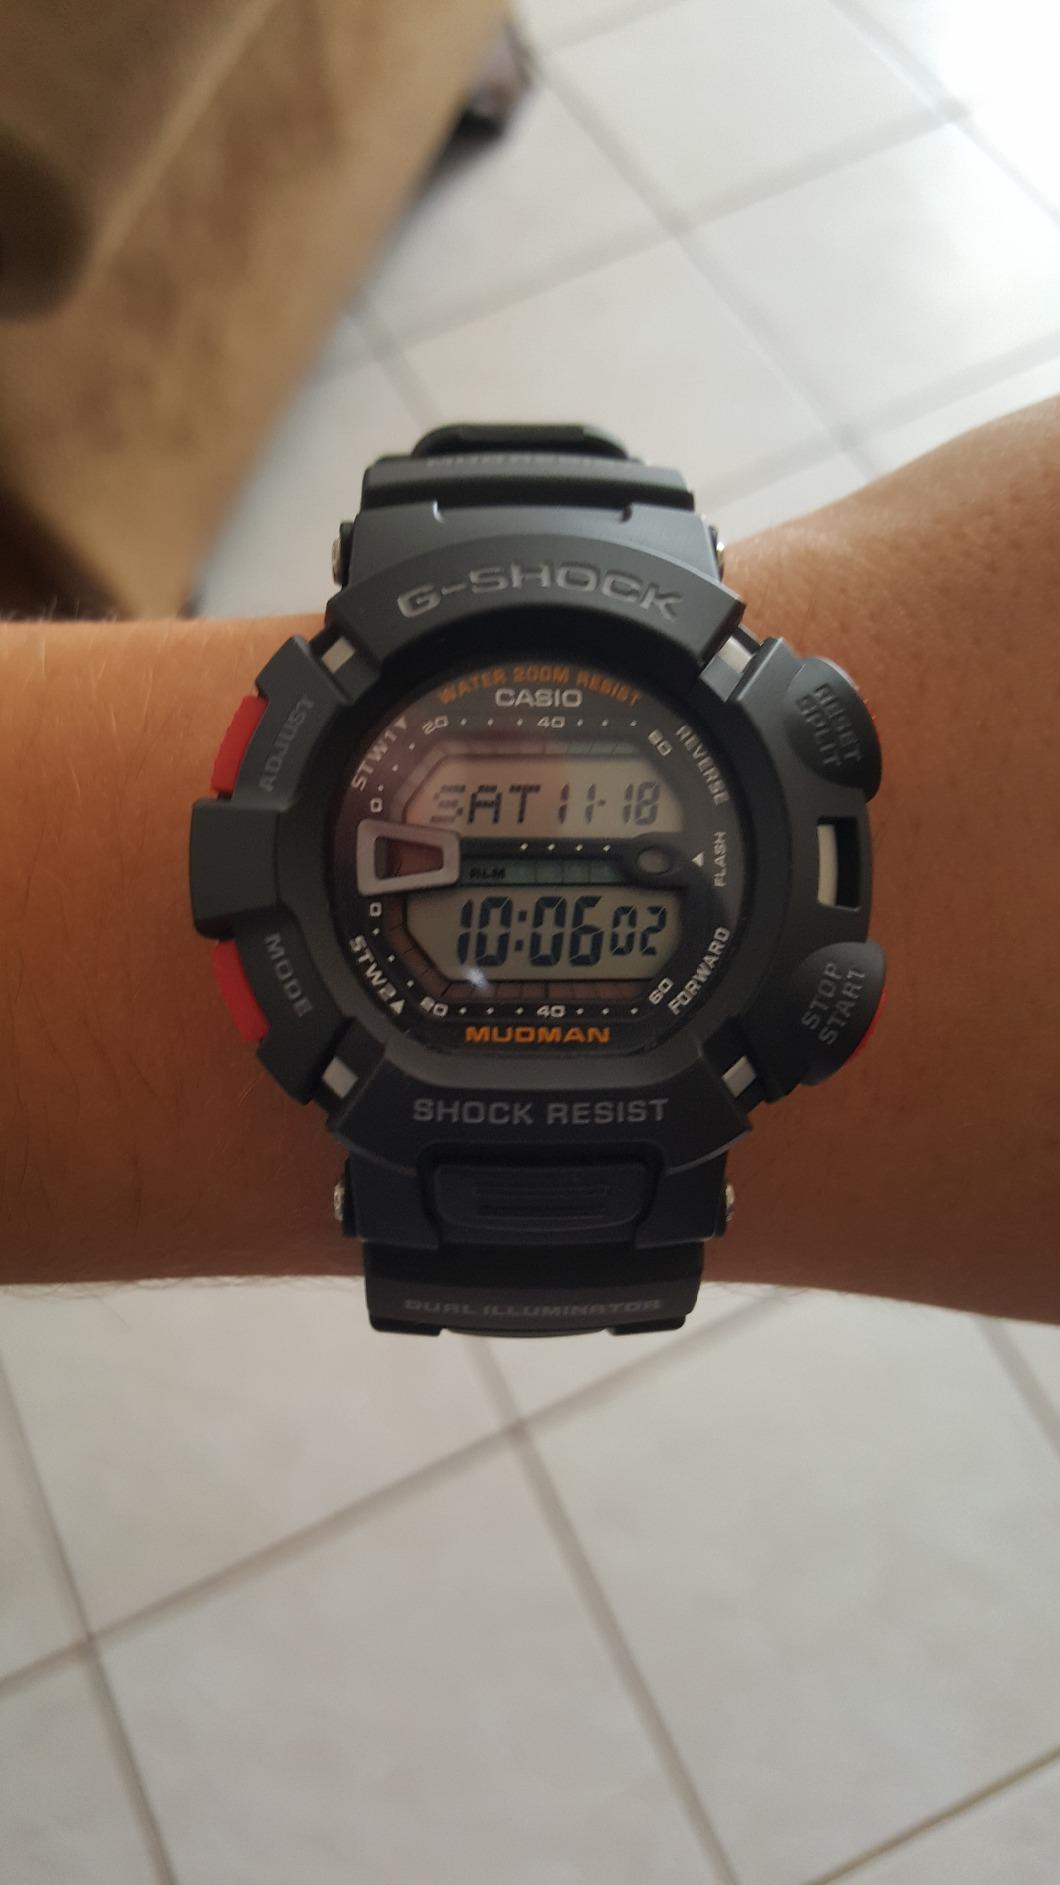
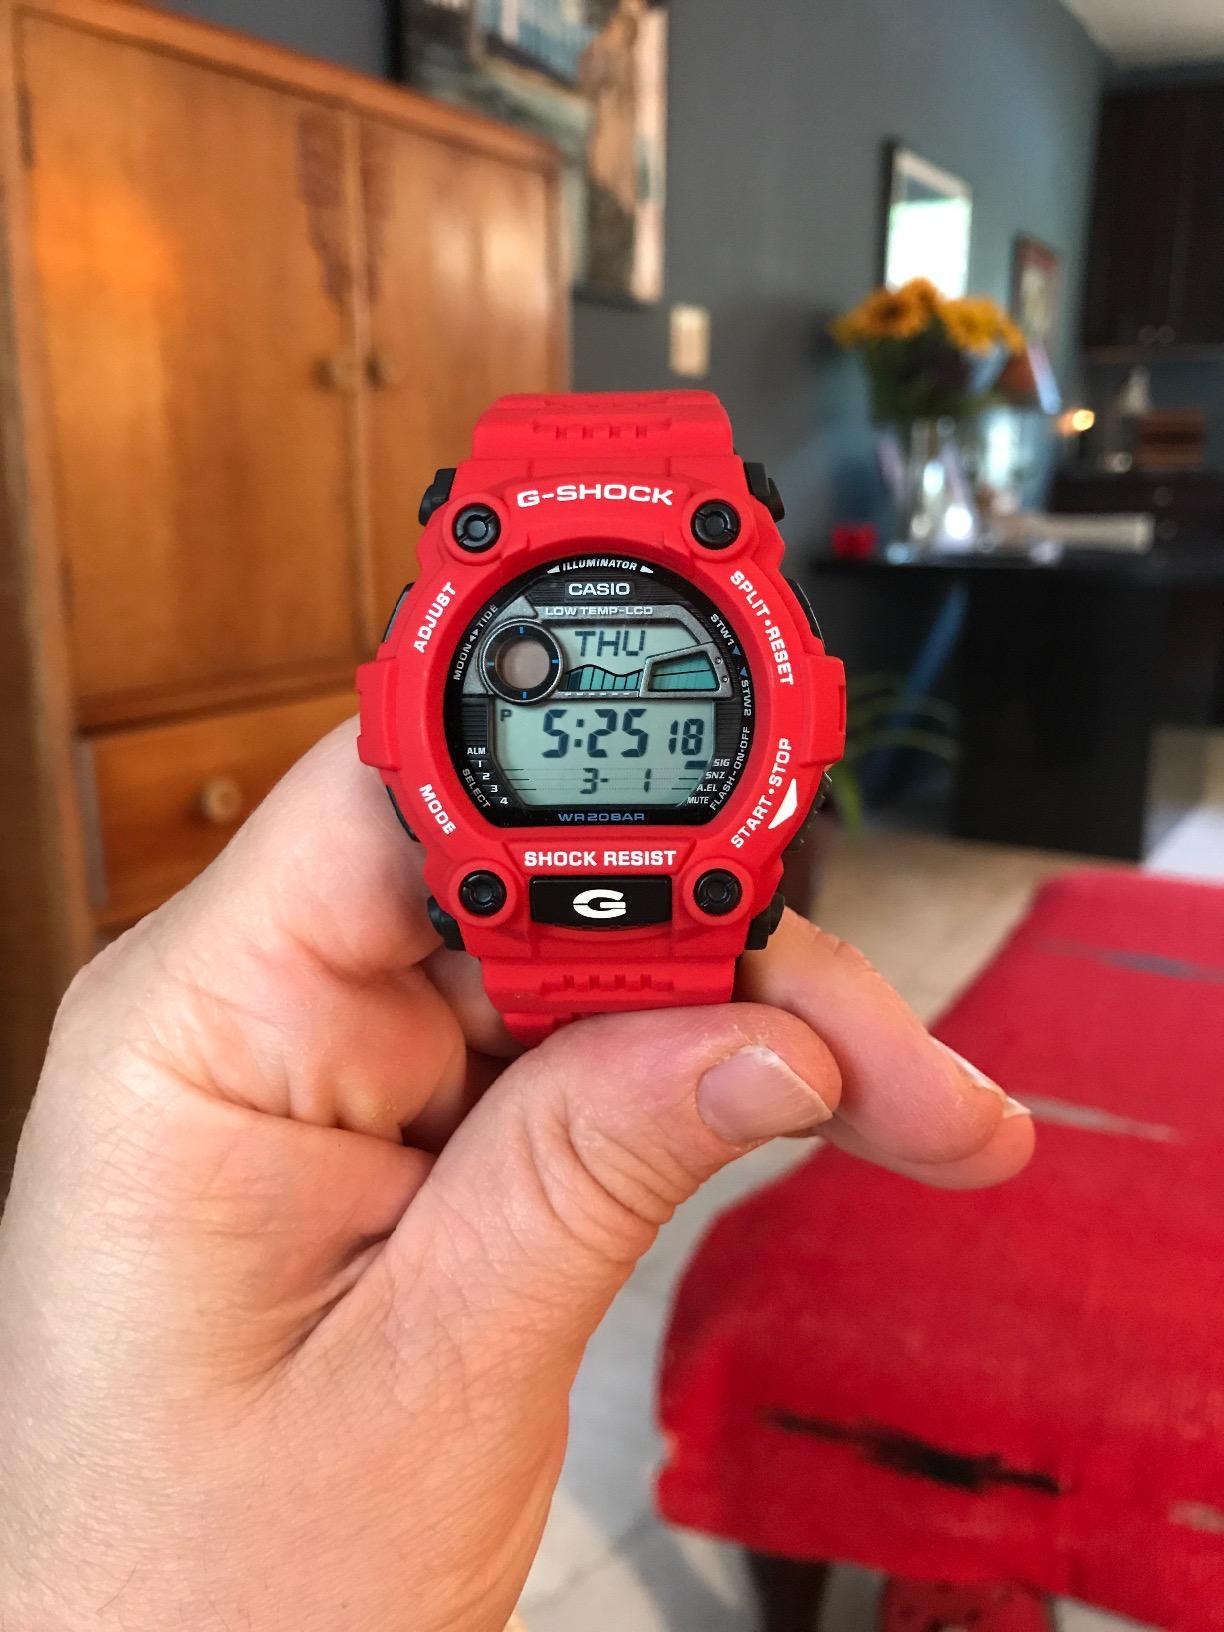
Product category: accessories_watch
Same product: no